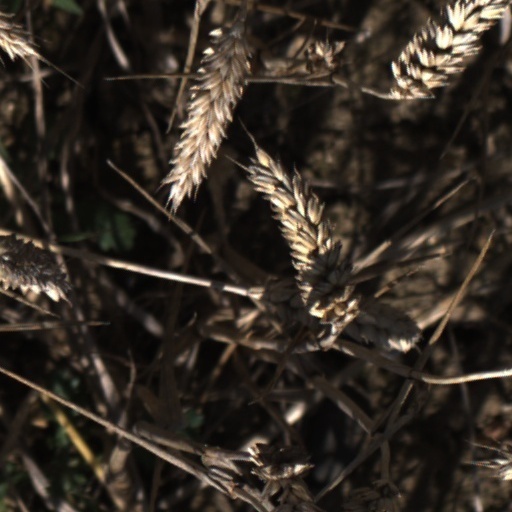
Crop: wheat